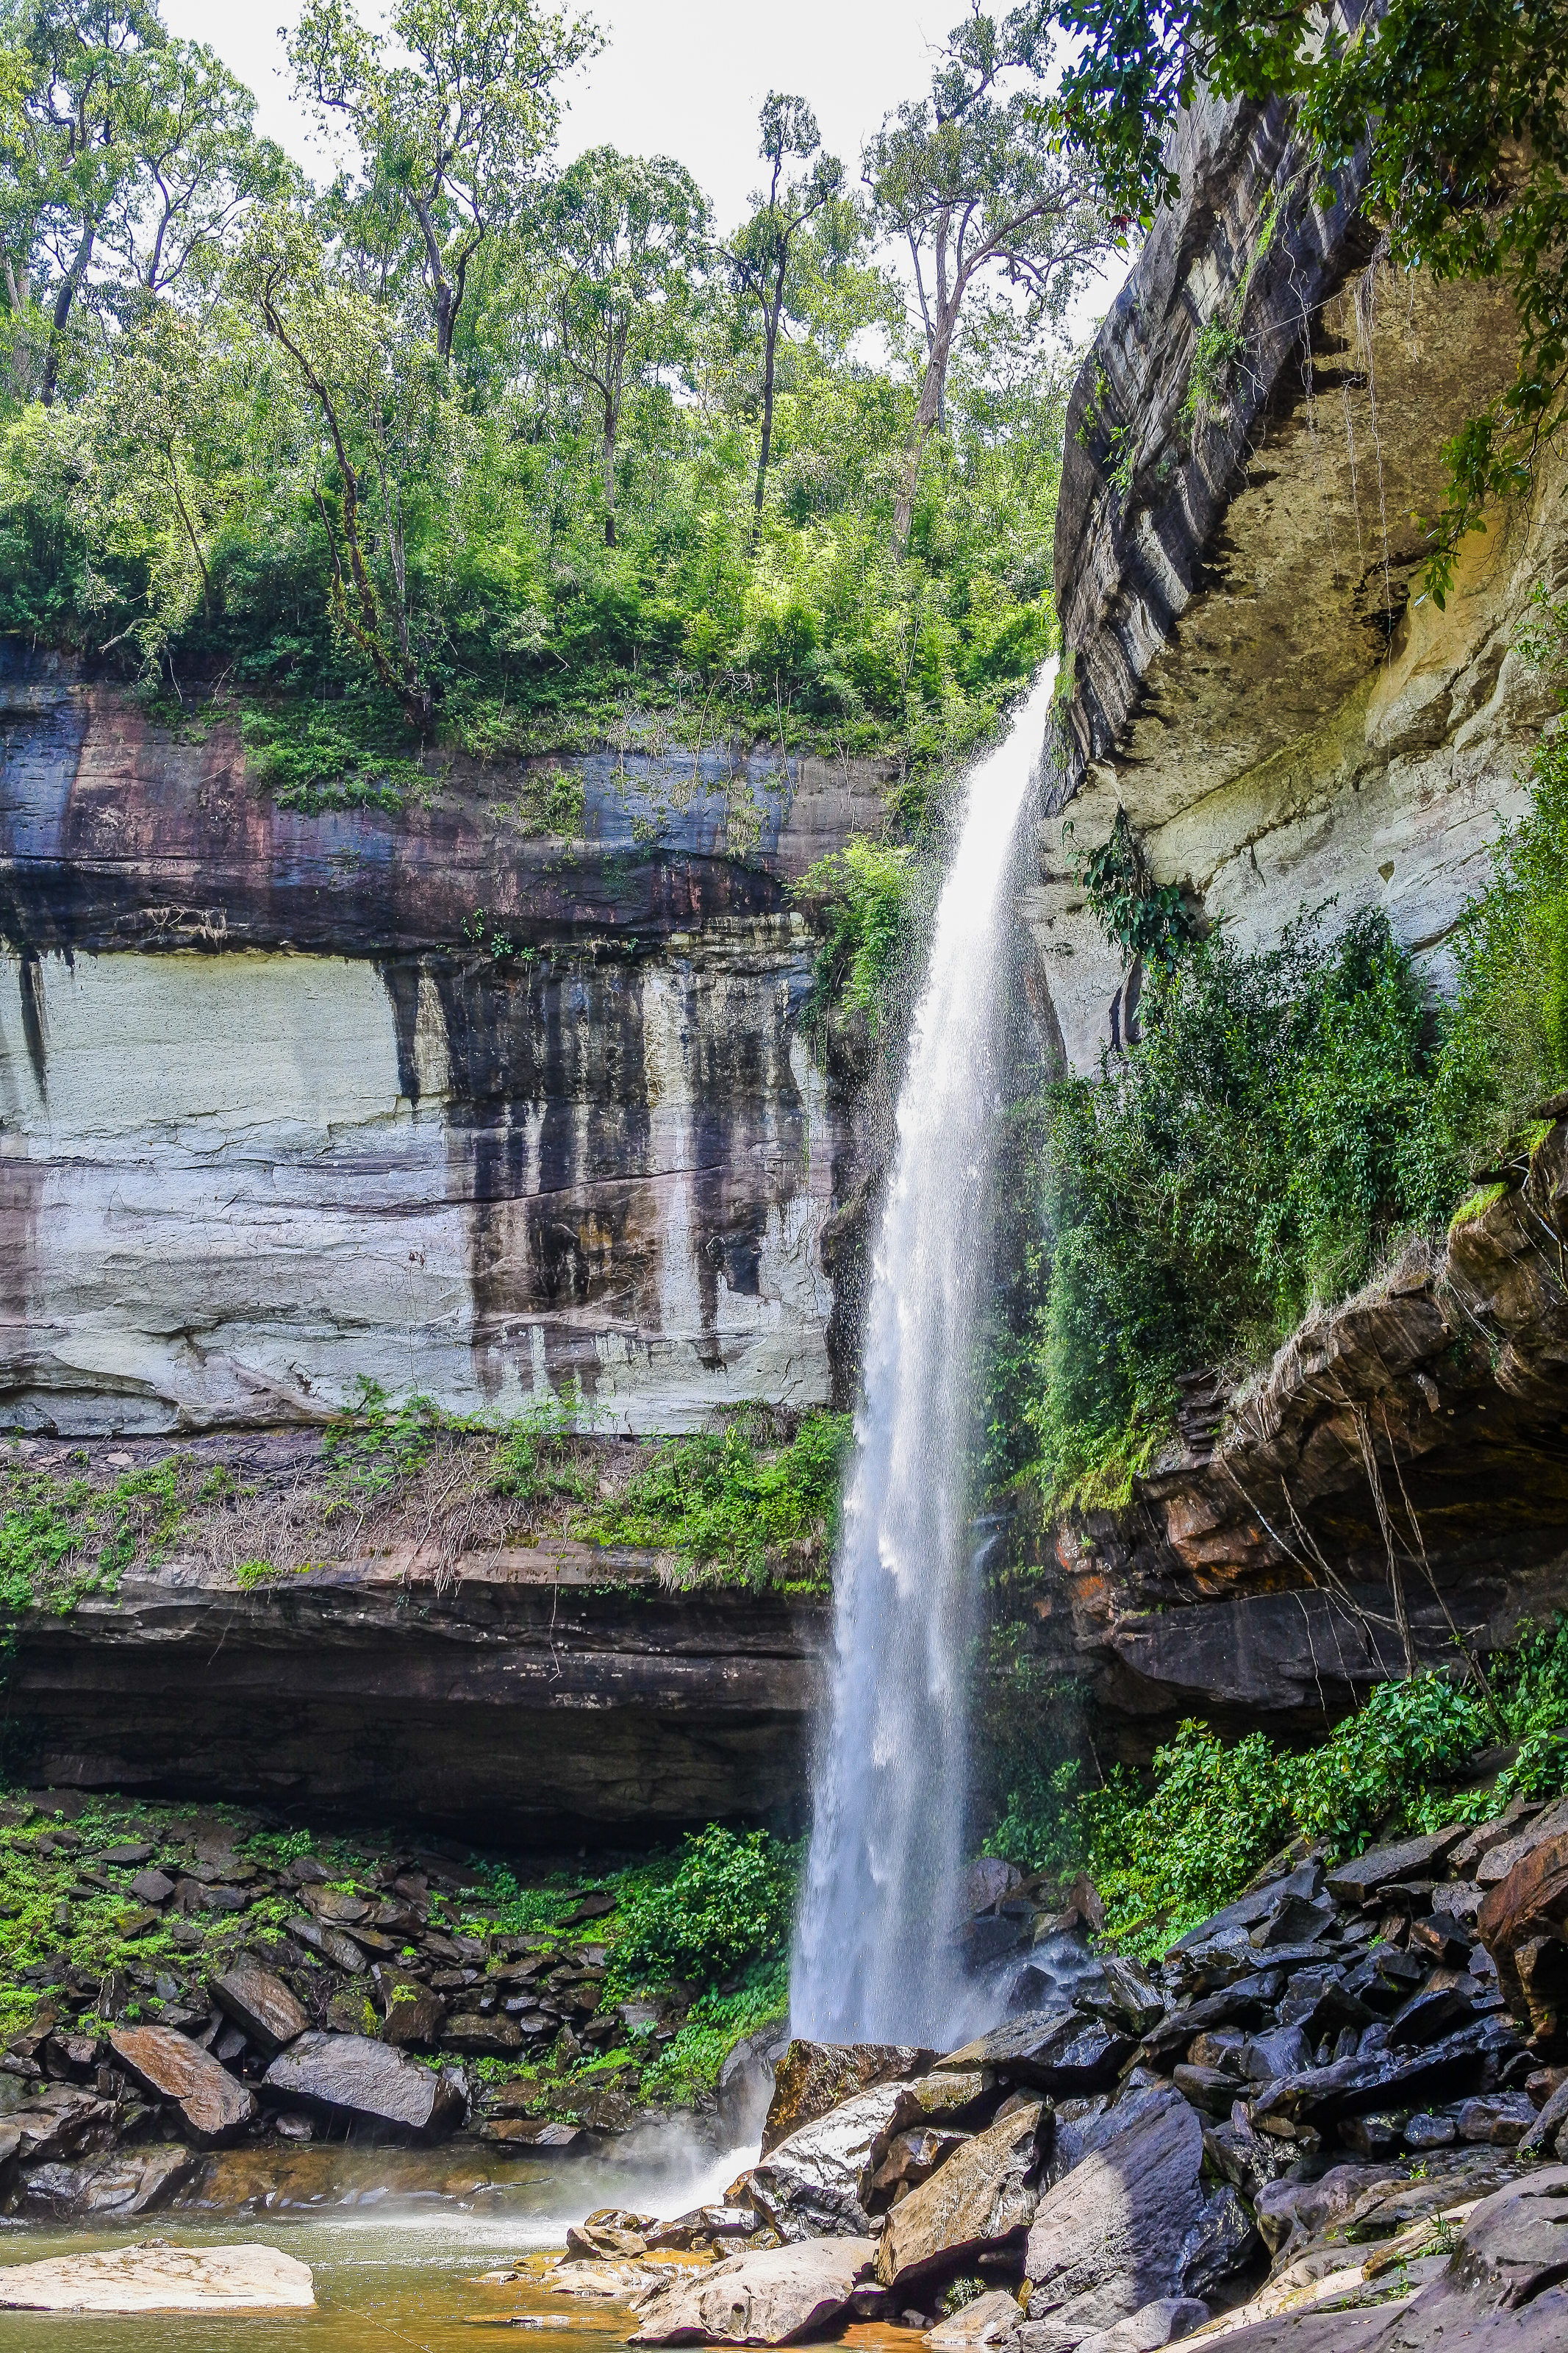
beauty, freshness, inside, scenic, amazing, beautiful, mountain, view, russia, white, bak teo, thailand, landmark, cave, natural, tree, thai, water, highest, light, background, wilderness, jungle, forest, tourism, holiday, summer, rock, fall, waterfall, national, highest waterfall, park, phu chong, green, nature, huai luang, relax, wet, leaf, stone, outdoor, tropical, foliage, khao, river, fresh, travel, wild, landscape, water resources, body of water, natural landscape, vegetation, nature reserve, watercourse, state park, water feature, chute, stream, formation, rainforest, national park, plant, hill station, geology, vacation, creek, old growth forest, valdivian temperate rain forest, outcrop, rapid, escarpment, ravine, riparian zone, tropical and subtropical coniferous forests, wasserfall, moss, riparian forest